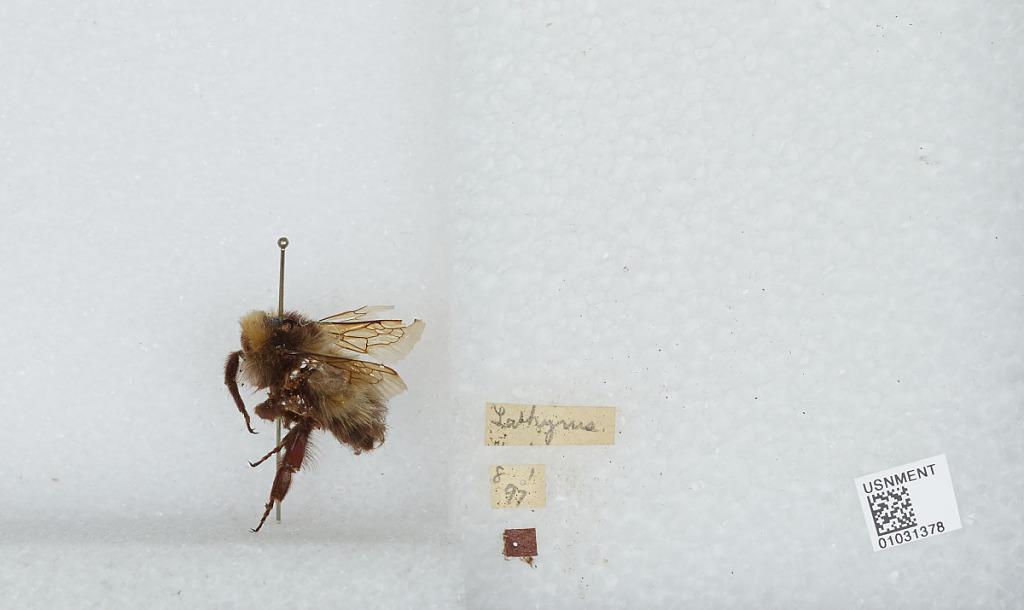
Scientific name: Bombus (Alpinobombus) polaris Curtis
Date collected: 1897-8-1